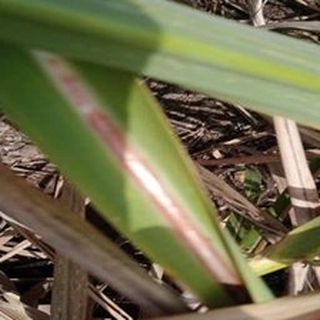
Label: sugarcane_red_rot